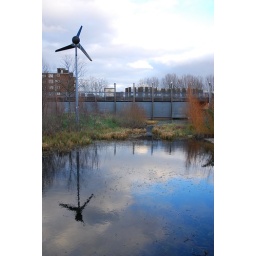
Love how the sky has been exposed better in the water than itself